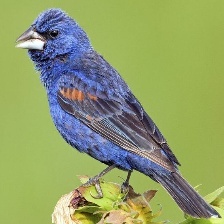
Species: BLUE GROSBEAK
Scientific name: PASSERINA CAERULEA